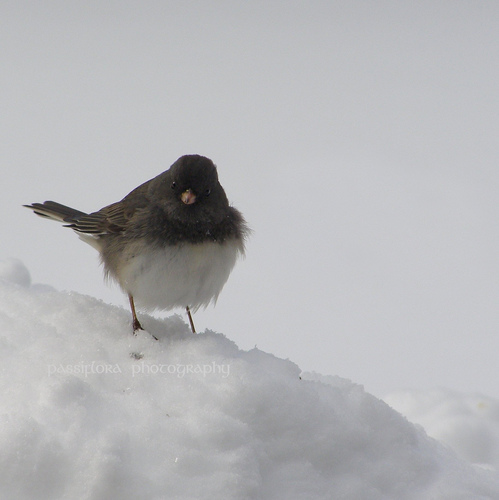
a small sized bird that has a grey belly and dark brown wingsa black and white bird with a small beak and grey breast.
this is a bird with a white belly, brown wings and a brown head.
this bird is white and grey in color with a stubby beak, and black eye rings.
fat, short and round, this bird is supported by a thin tarsus and boasting a plump, white belly and breast.
a small bird with a white belly, black primaries and head, and a small orange bill.
this bird has wings that are black and has a white belly
this particular bird has a belly that is white with brown on the sides
this is a dark gray bird with a white breast and a small light brown beak.
a fluffy feathered small bird with small head and tiny bill with a white belly.
Species: Dark Eyed Junco